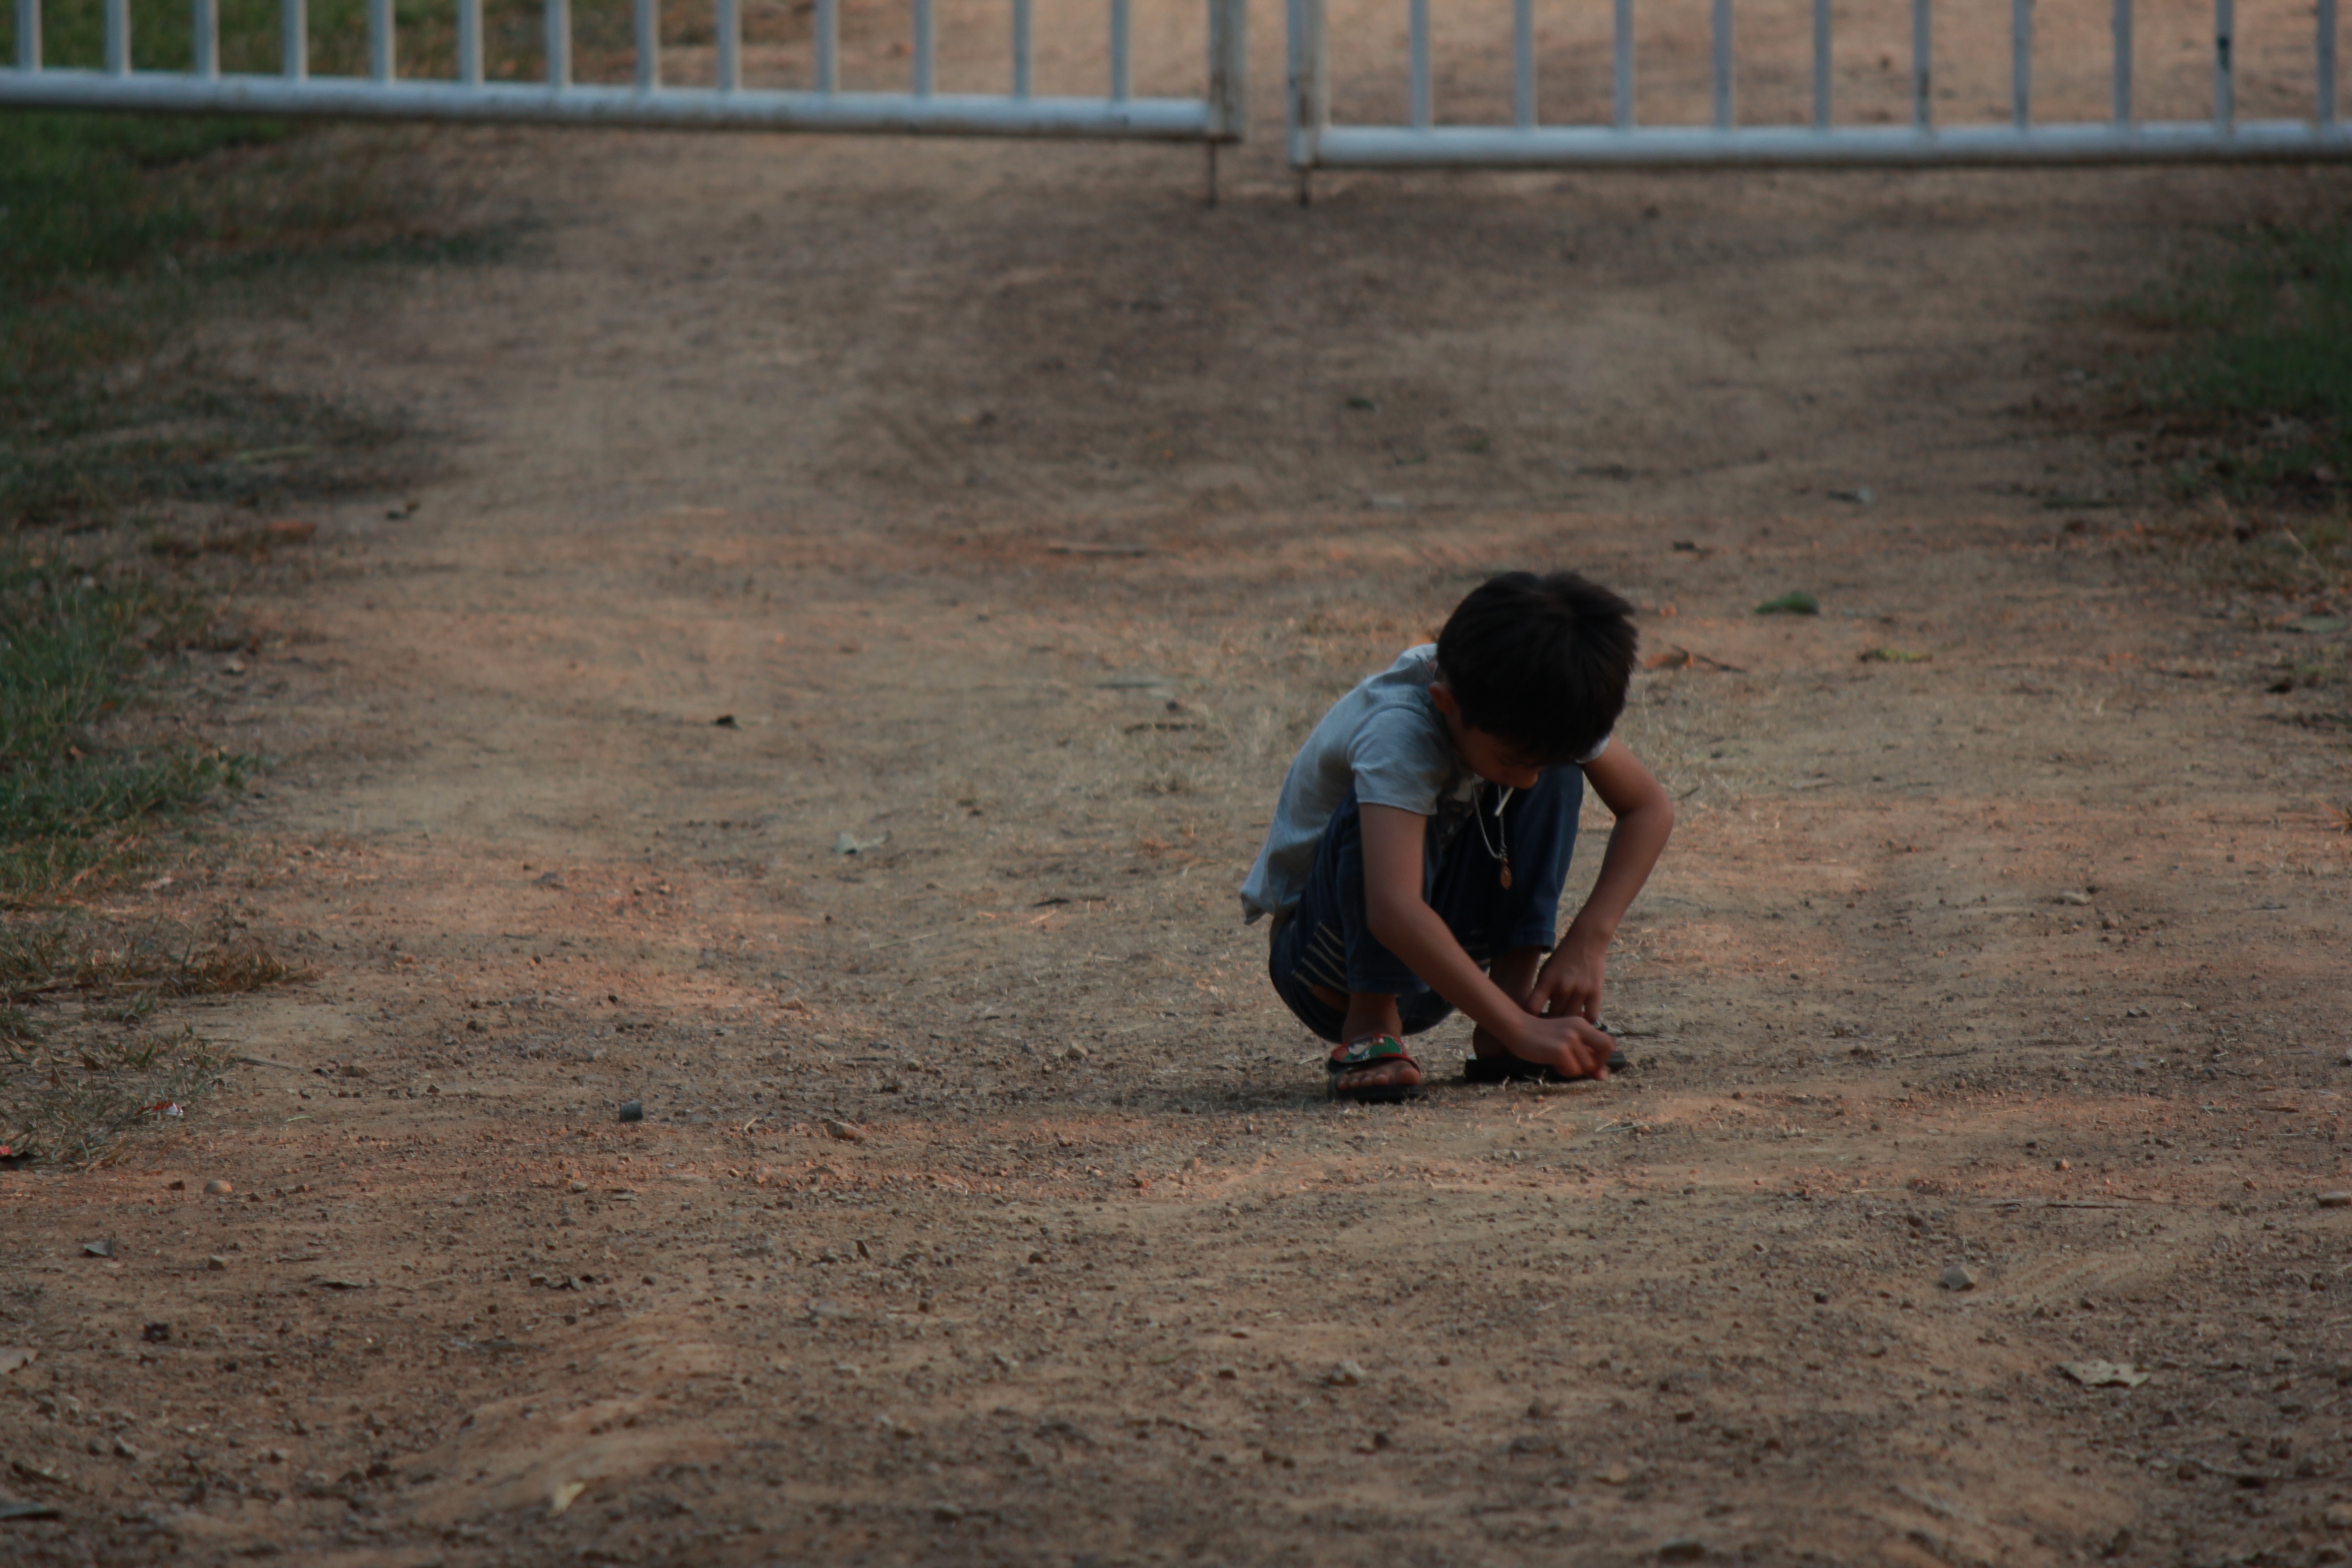
ground, play, alone, mud, soil, child, kids, human positions